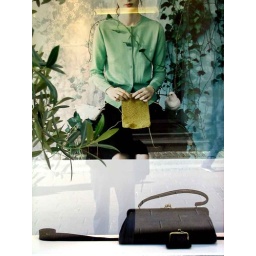
girl in a shop window